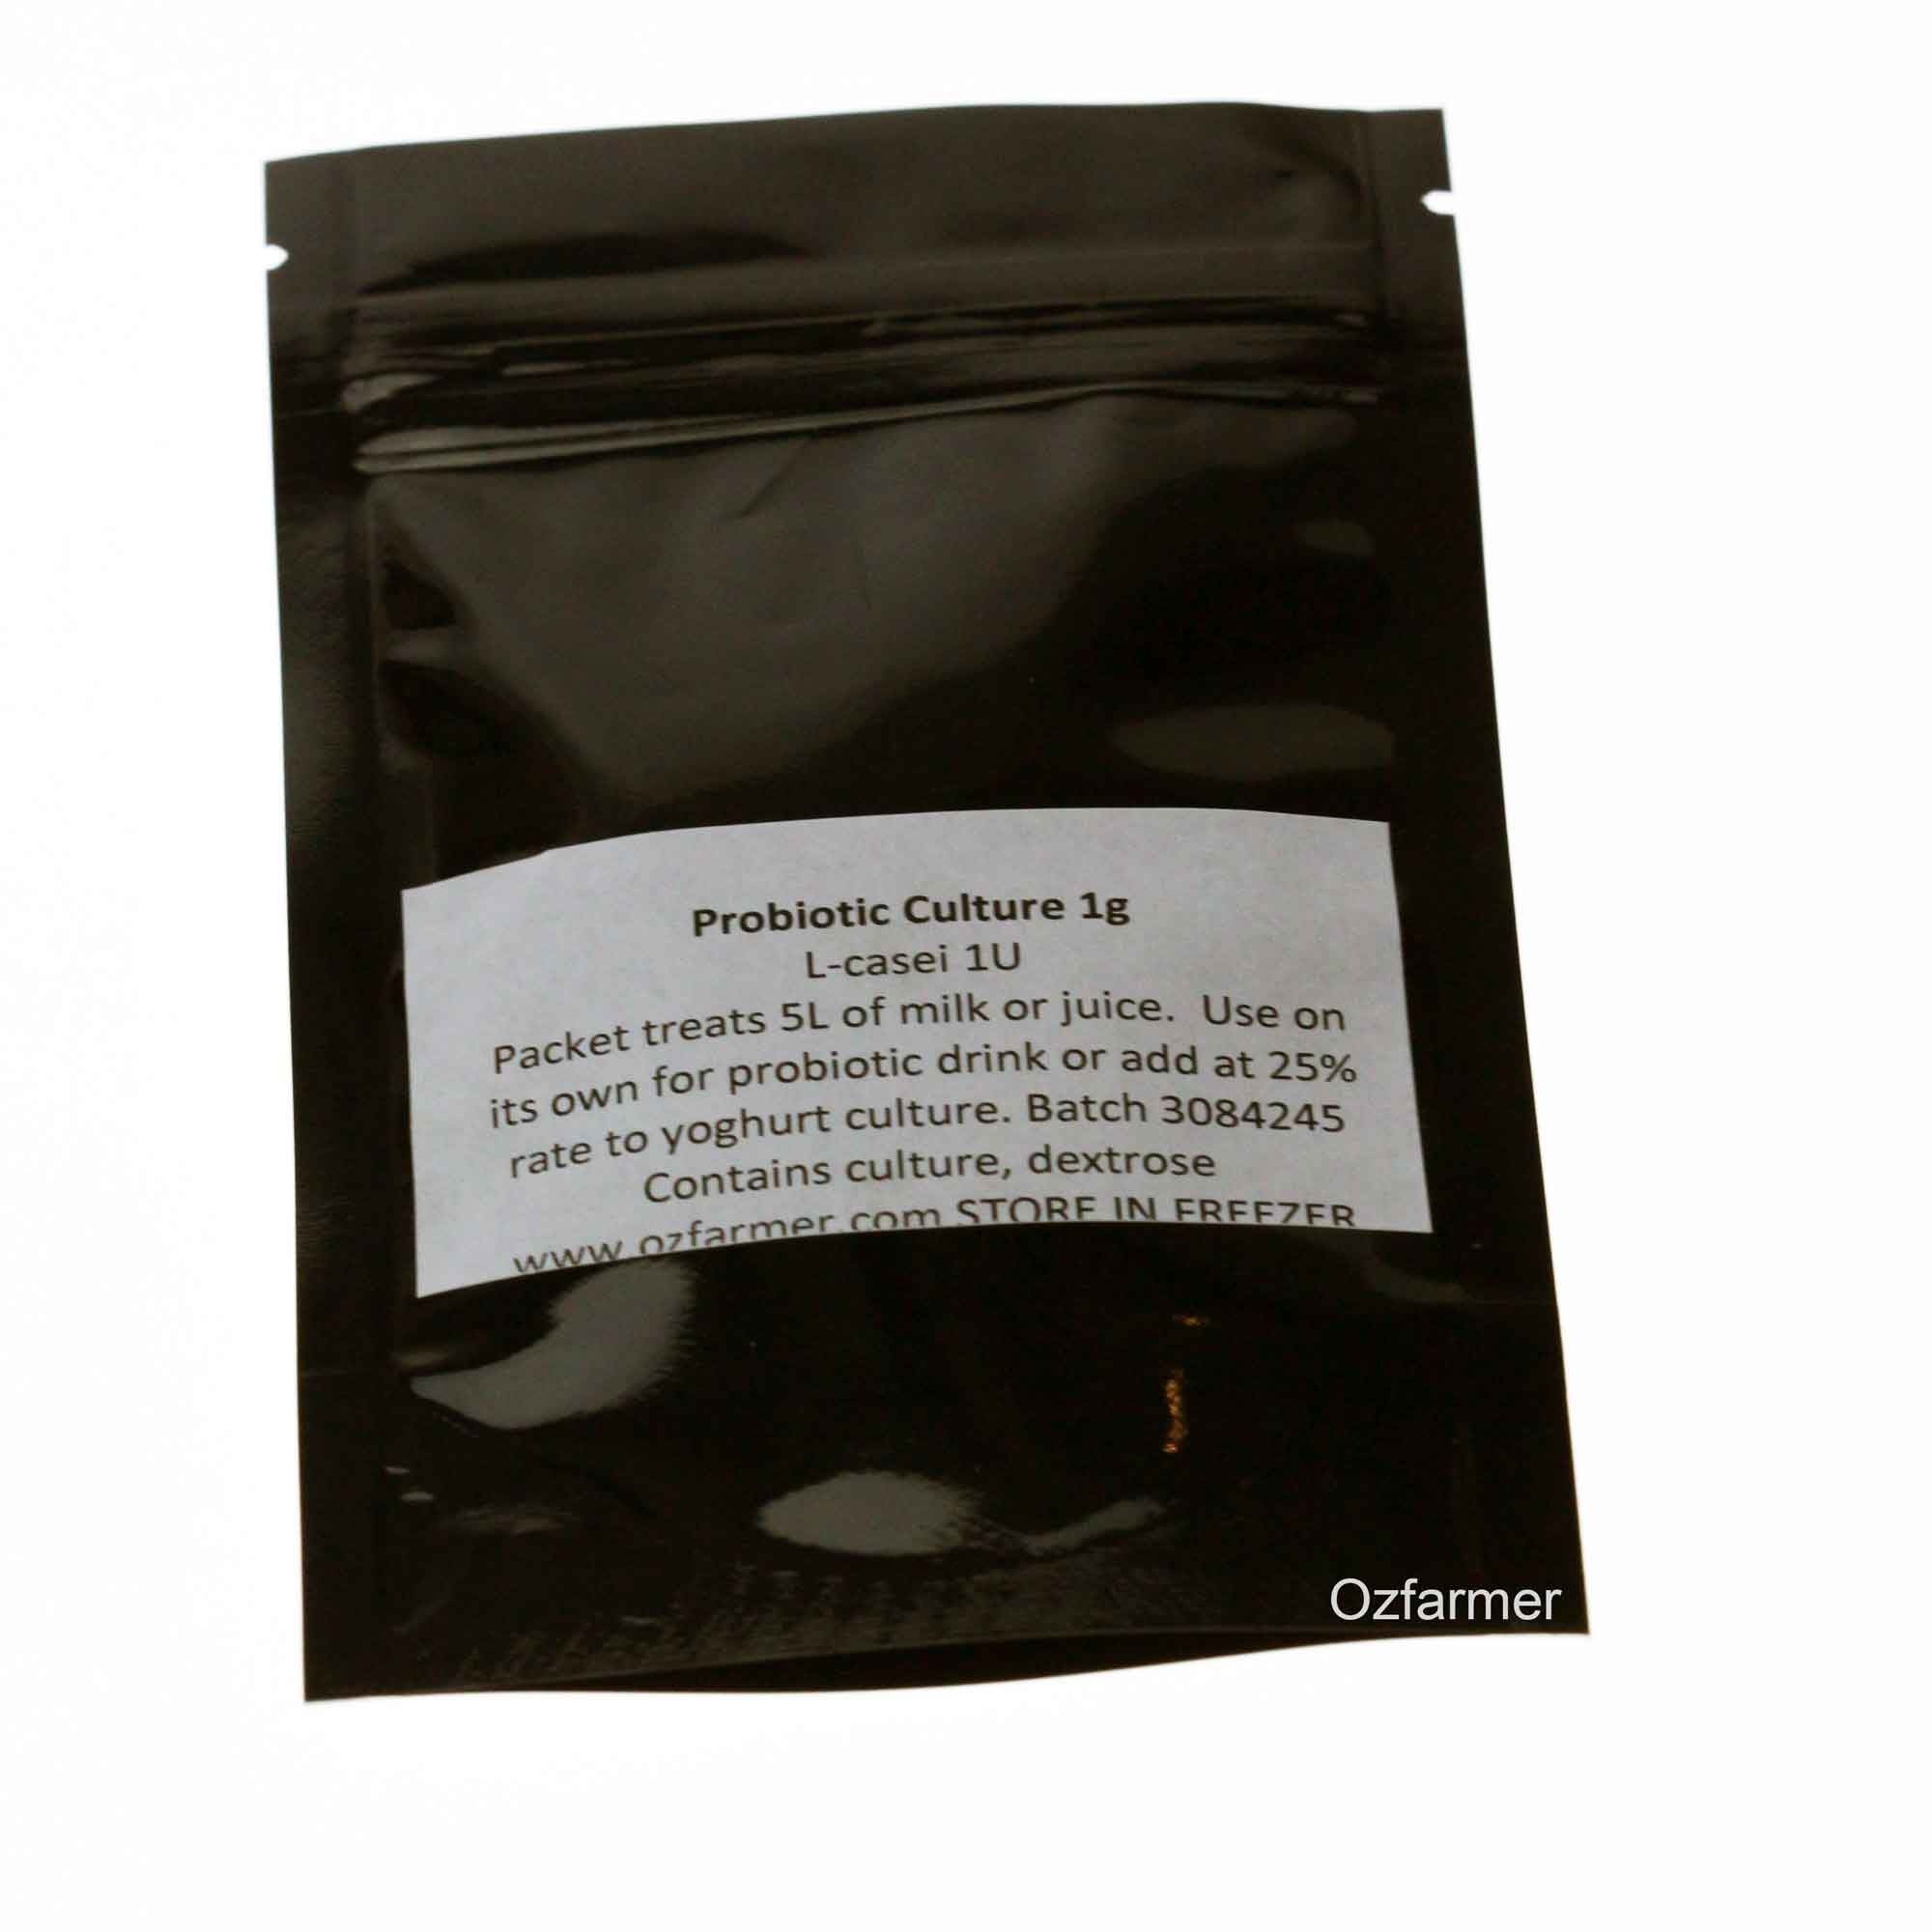
3 x Probiotic L-casei Yoghurt Culture Sachets
You are buying 3 sachets of probiotic yoghurt culture, packaged in a resealable foil bag. A specifically crafted starter culture based on the Thermophilic family that produces optimal results for your probiotic yoghurt. This culture contains probiotic cultures which are well known for their health benefits. Freeze dried mixed strain culture L-casei 1U Each sachet contains enough culture for 5 litres of milk, so the pack of 3 will treat 15 litres total. Activity = 1 U To make yoghurt heat milk to 85 degrees for 3 minutes and then allow it to cool to 43 degrees. Add culture at the rate of one sachet per 5 litres. Mix well to ensure it is thoroughly mixed and then incubate at 43 degrees for around 4 - 5 hours. For a thicker yoghurt, add 2 tablespoons of skim milk per litre of milk and allow to sit for at least an hour prior to heating the milk. Shelf life is 24 months when stored in freezer L-casei probiotic is mixed with dextrose
Brand: Ozfarmer
Category: Food, Beverages & Tobacco > Food Items > Cooking & Baking Ingredients > Starter Cultures